Torpes of Pisa

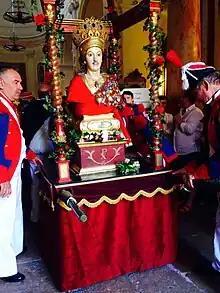
Bust of Saint Tropez during the Bravades of Saint-Tropez.

The earliest church in Pisa dedicated to him dates from the eleventh century. The civil code of the Republic of Pisa of 1284 established 29 April as the feast day of the saint. The Pisans credit Torpes with ending a terrible plague that afflicted the city in 1633.